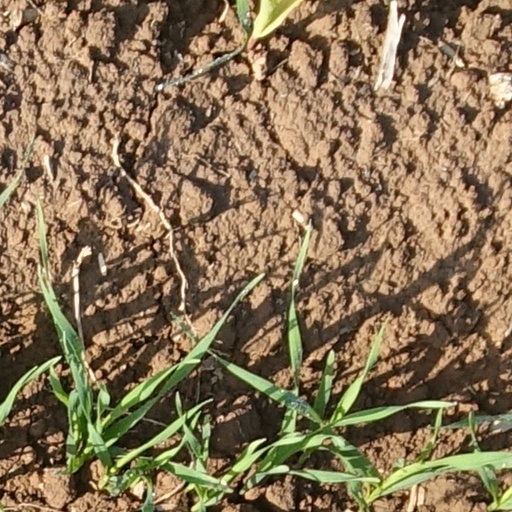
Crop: wheat